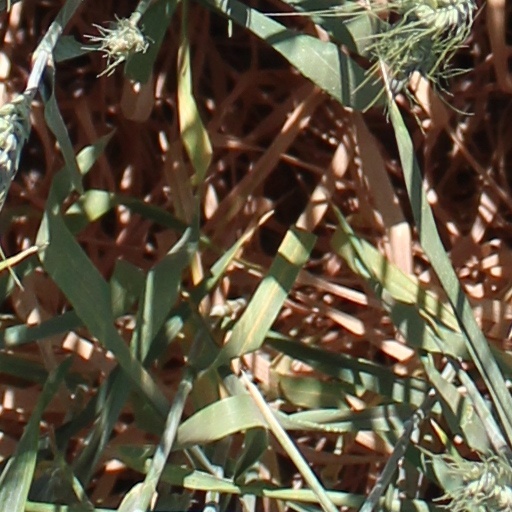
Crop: wheat